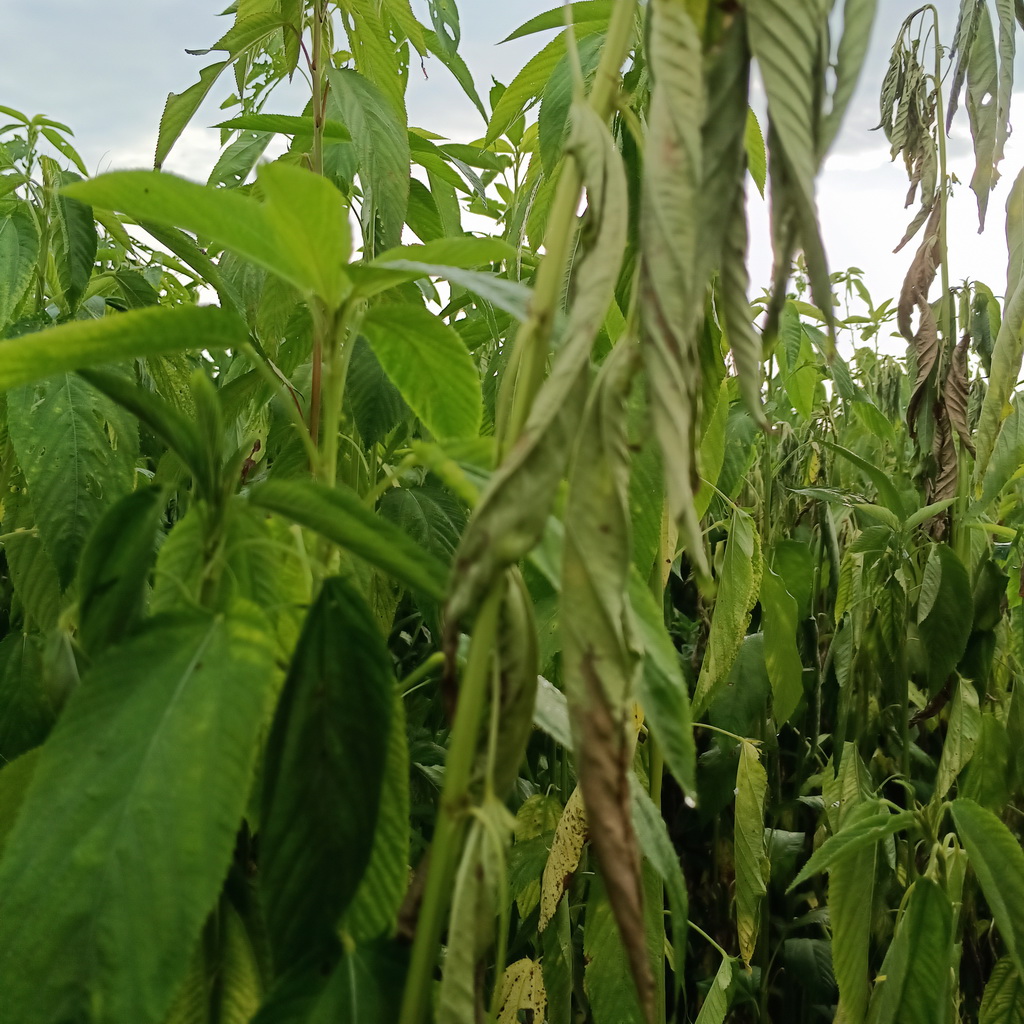
Label: Dieback